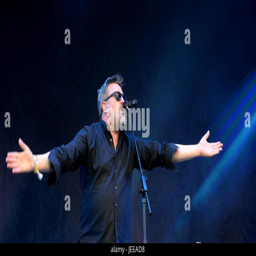
artist of elbow performing at festival